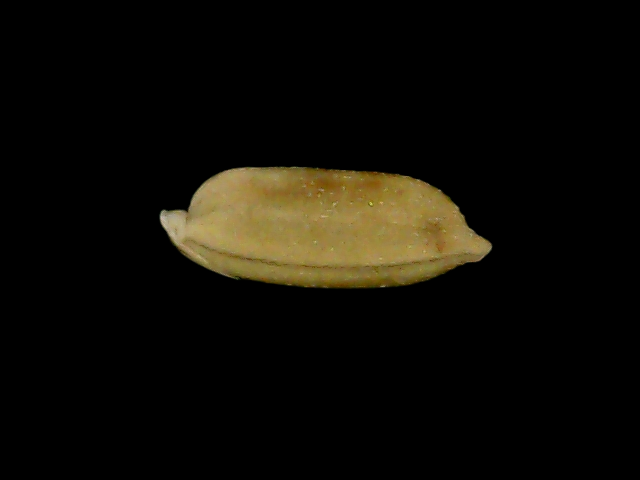
Rice variety: Bd76